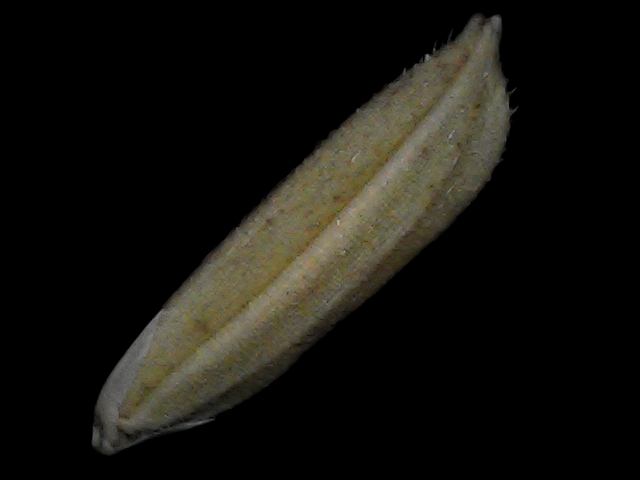
Rice variety: Bd87